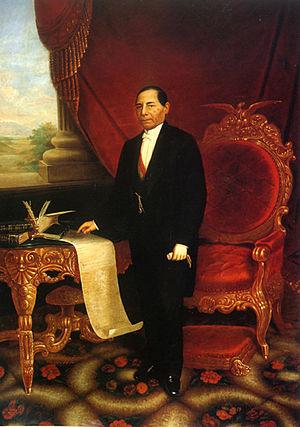
Benito Juárez García, né le 21 mars 1806 à Guelatao de Juárez en Nouvelle-Espagne et mort le 18 juillet 1872 à Mexico, est un homme politique mexicain qui fut président de la République. Il résista à l'occupation française du Mexique, renversa le Second Empire mexicain, rétablit la République et employa des mesures libérales pour moderniser le pays.